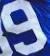
Number: 9